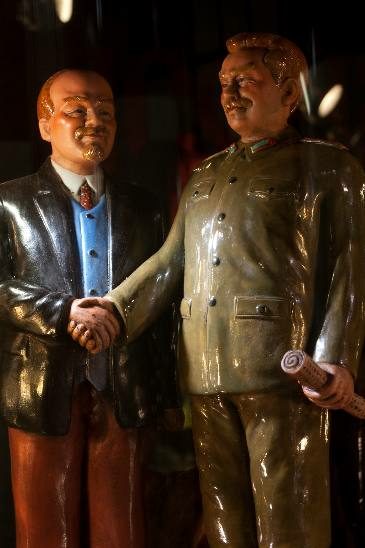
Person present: No